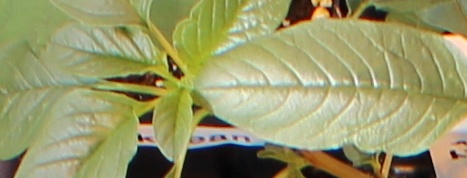
Label: Waterhemp